Beer card

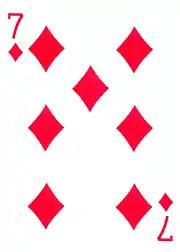
The seven of diamonds

In trick-taking card games such as bridge, the beer card is a name informally given to the seven of diamonds. Players may agree that if a player wins the last trick of a hand with the , their partner must buy them a beer. This is not considered as part of the rules of these games, but is an optional and informal side-bet between players. This practice likely originates from Danish Tarok or Skat in the middle of the 20th century. In most decks, the is the only diamond number card that lacks rotational symmetry.